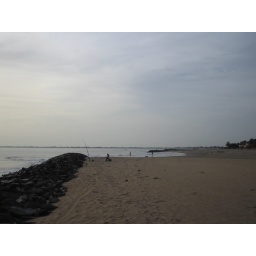
Guy fishing from beach into ocean in front of my hotel